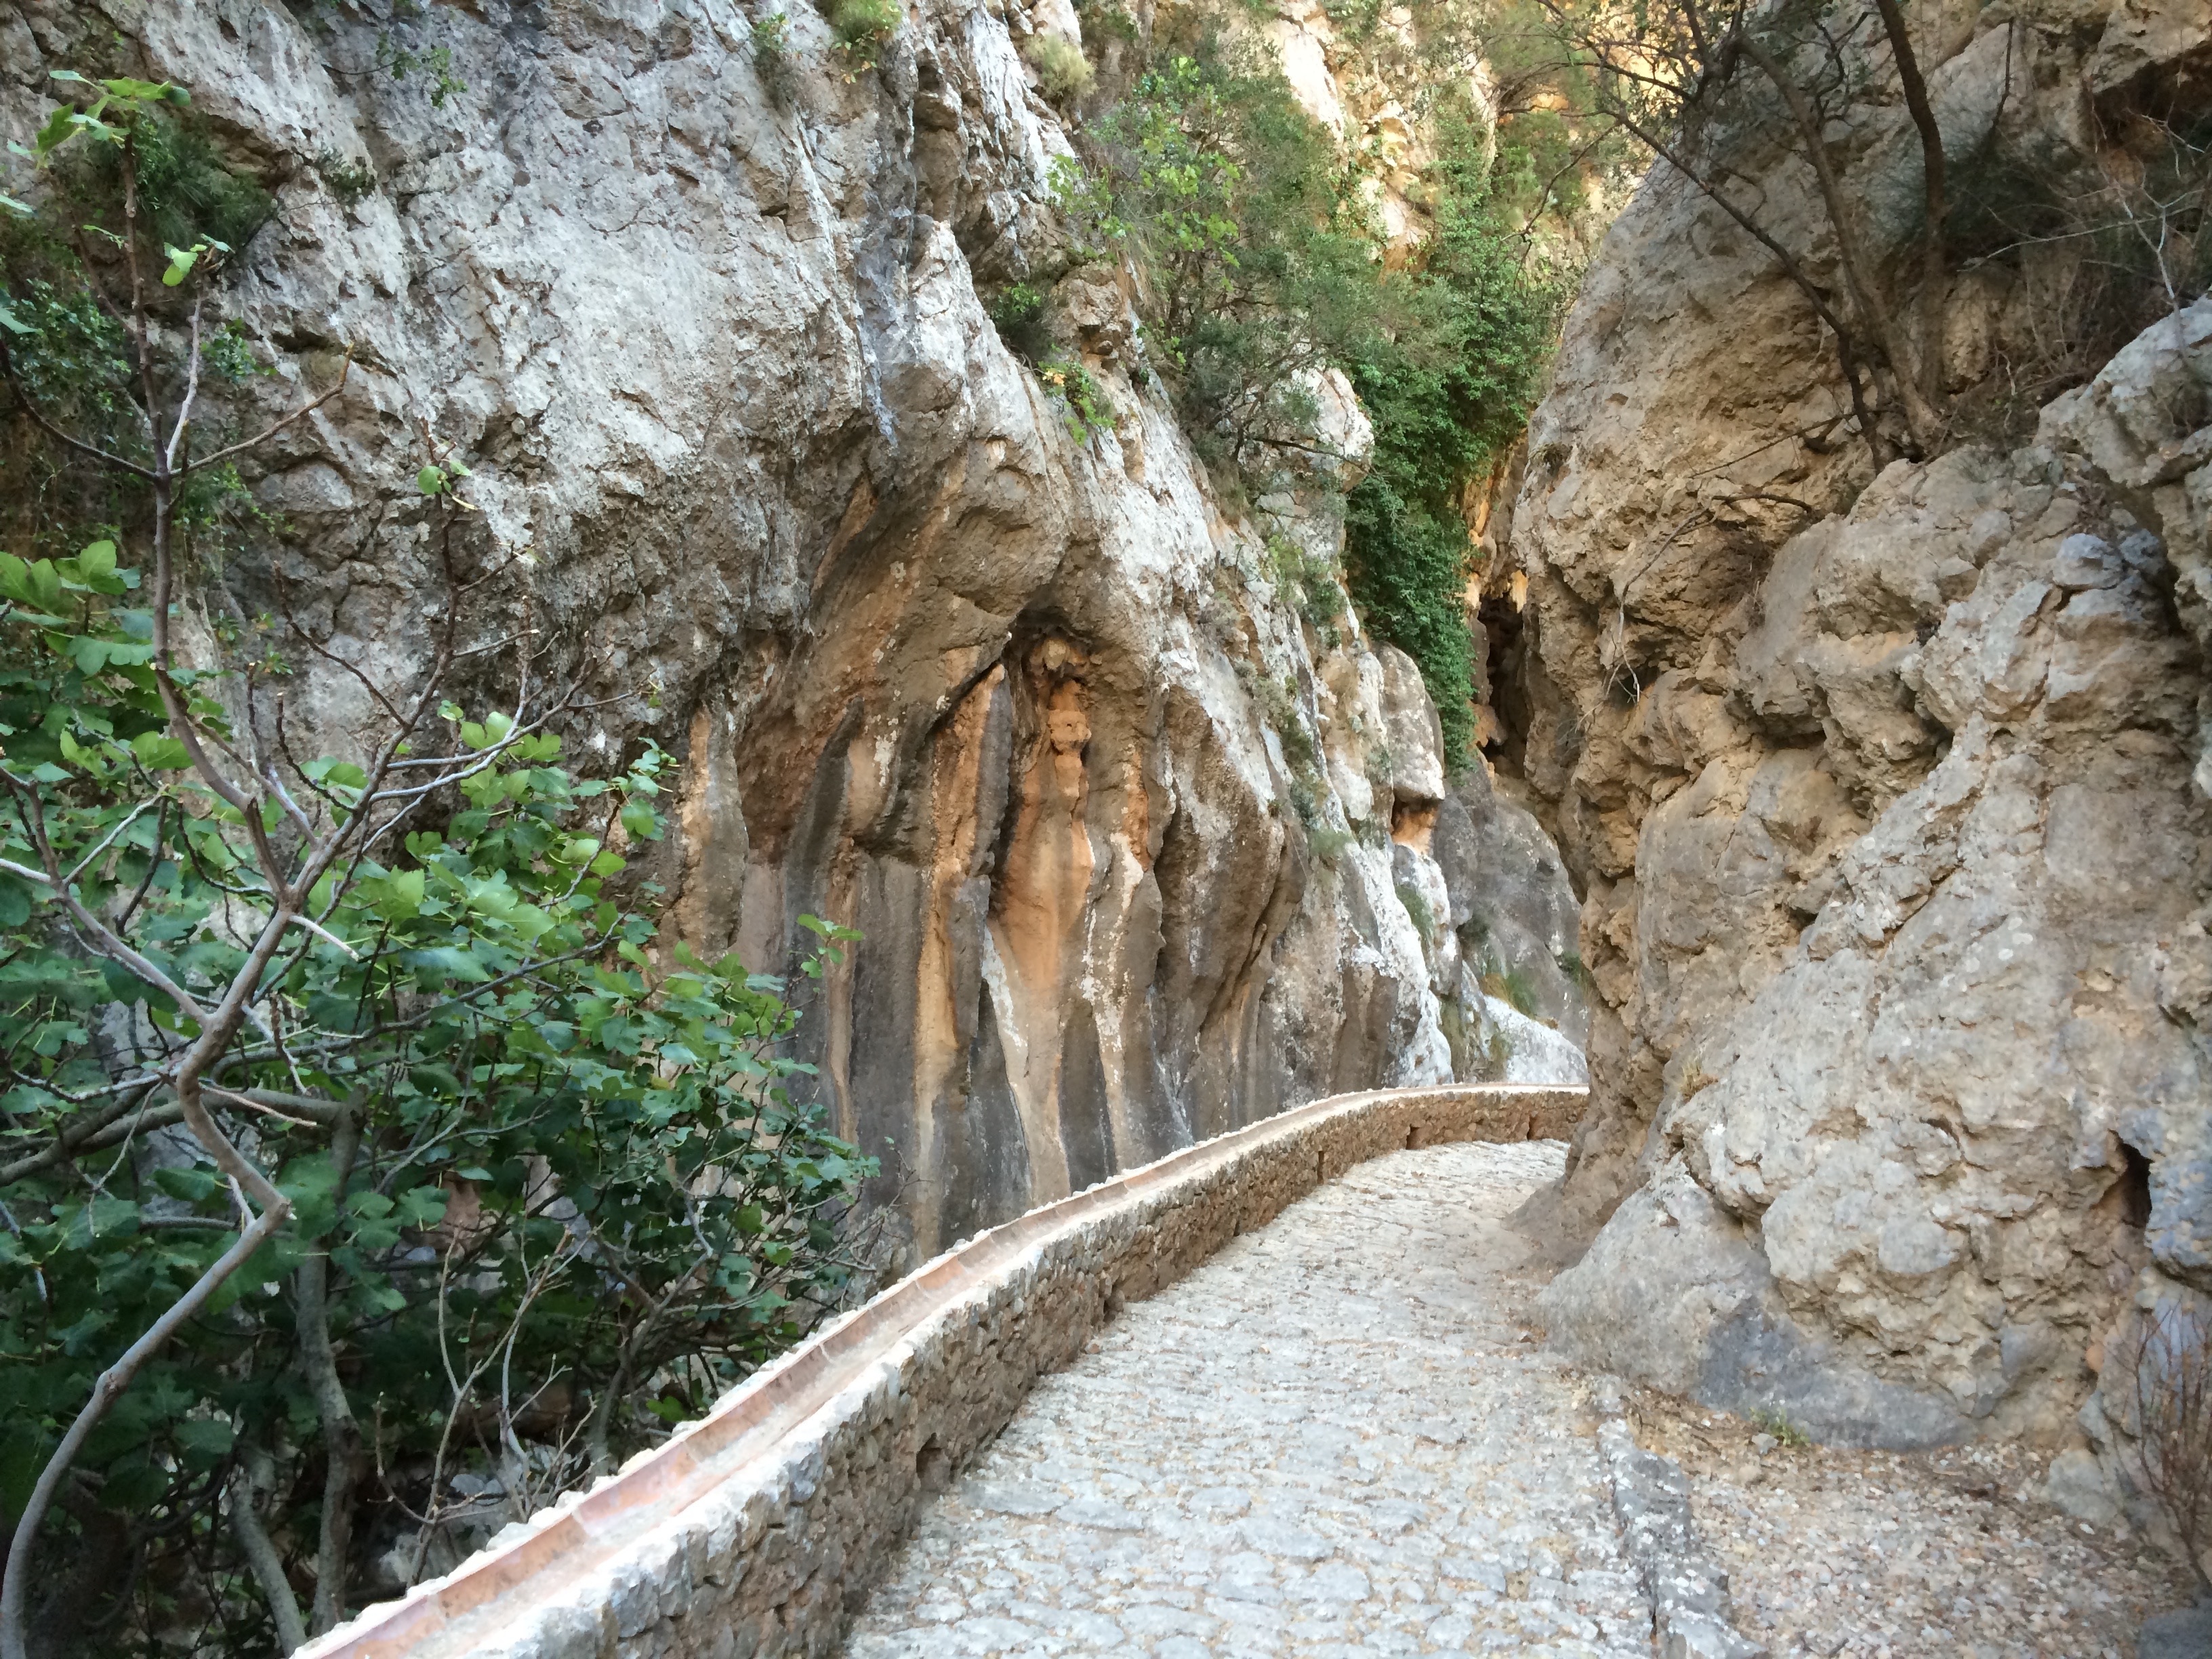
rock, mountain, trail, valley, formation, canyon, terrain, geology, mountains, ravine, wadi, biniaraix mallorca, puig mayor mallorca